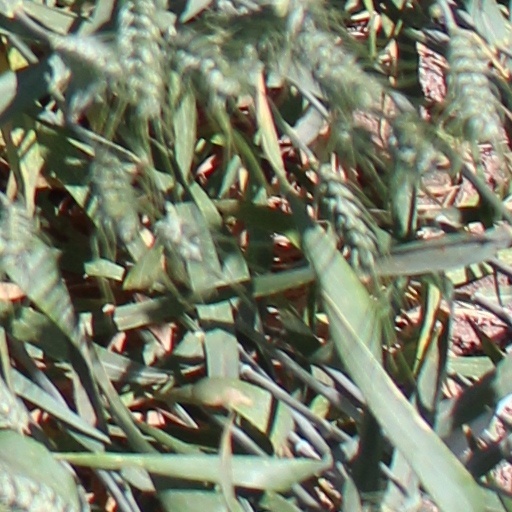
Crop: wheat